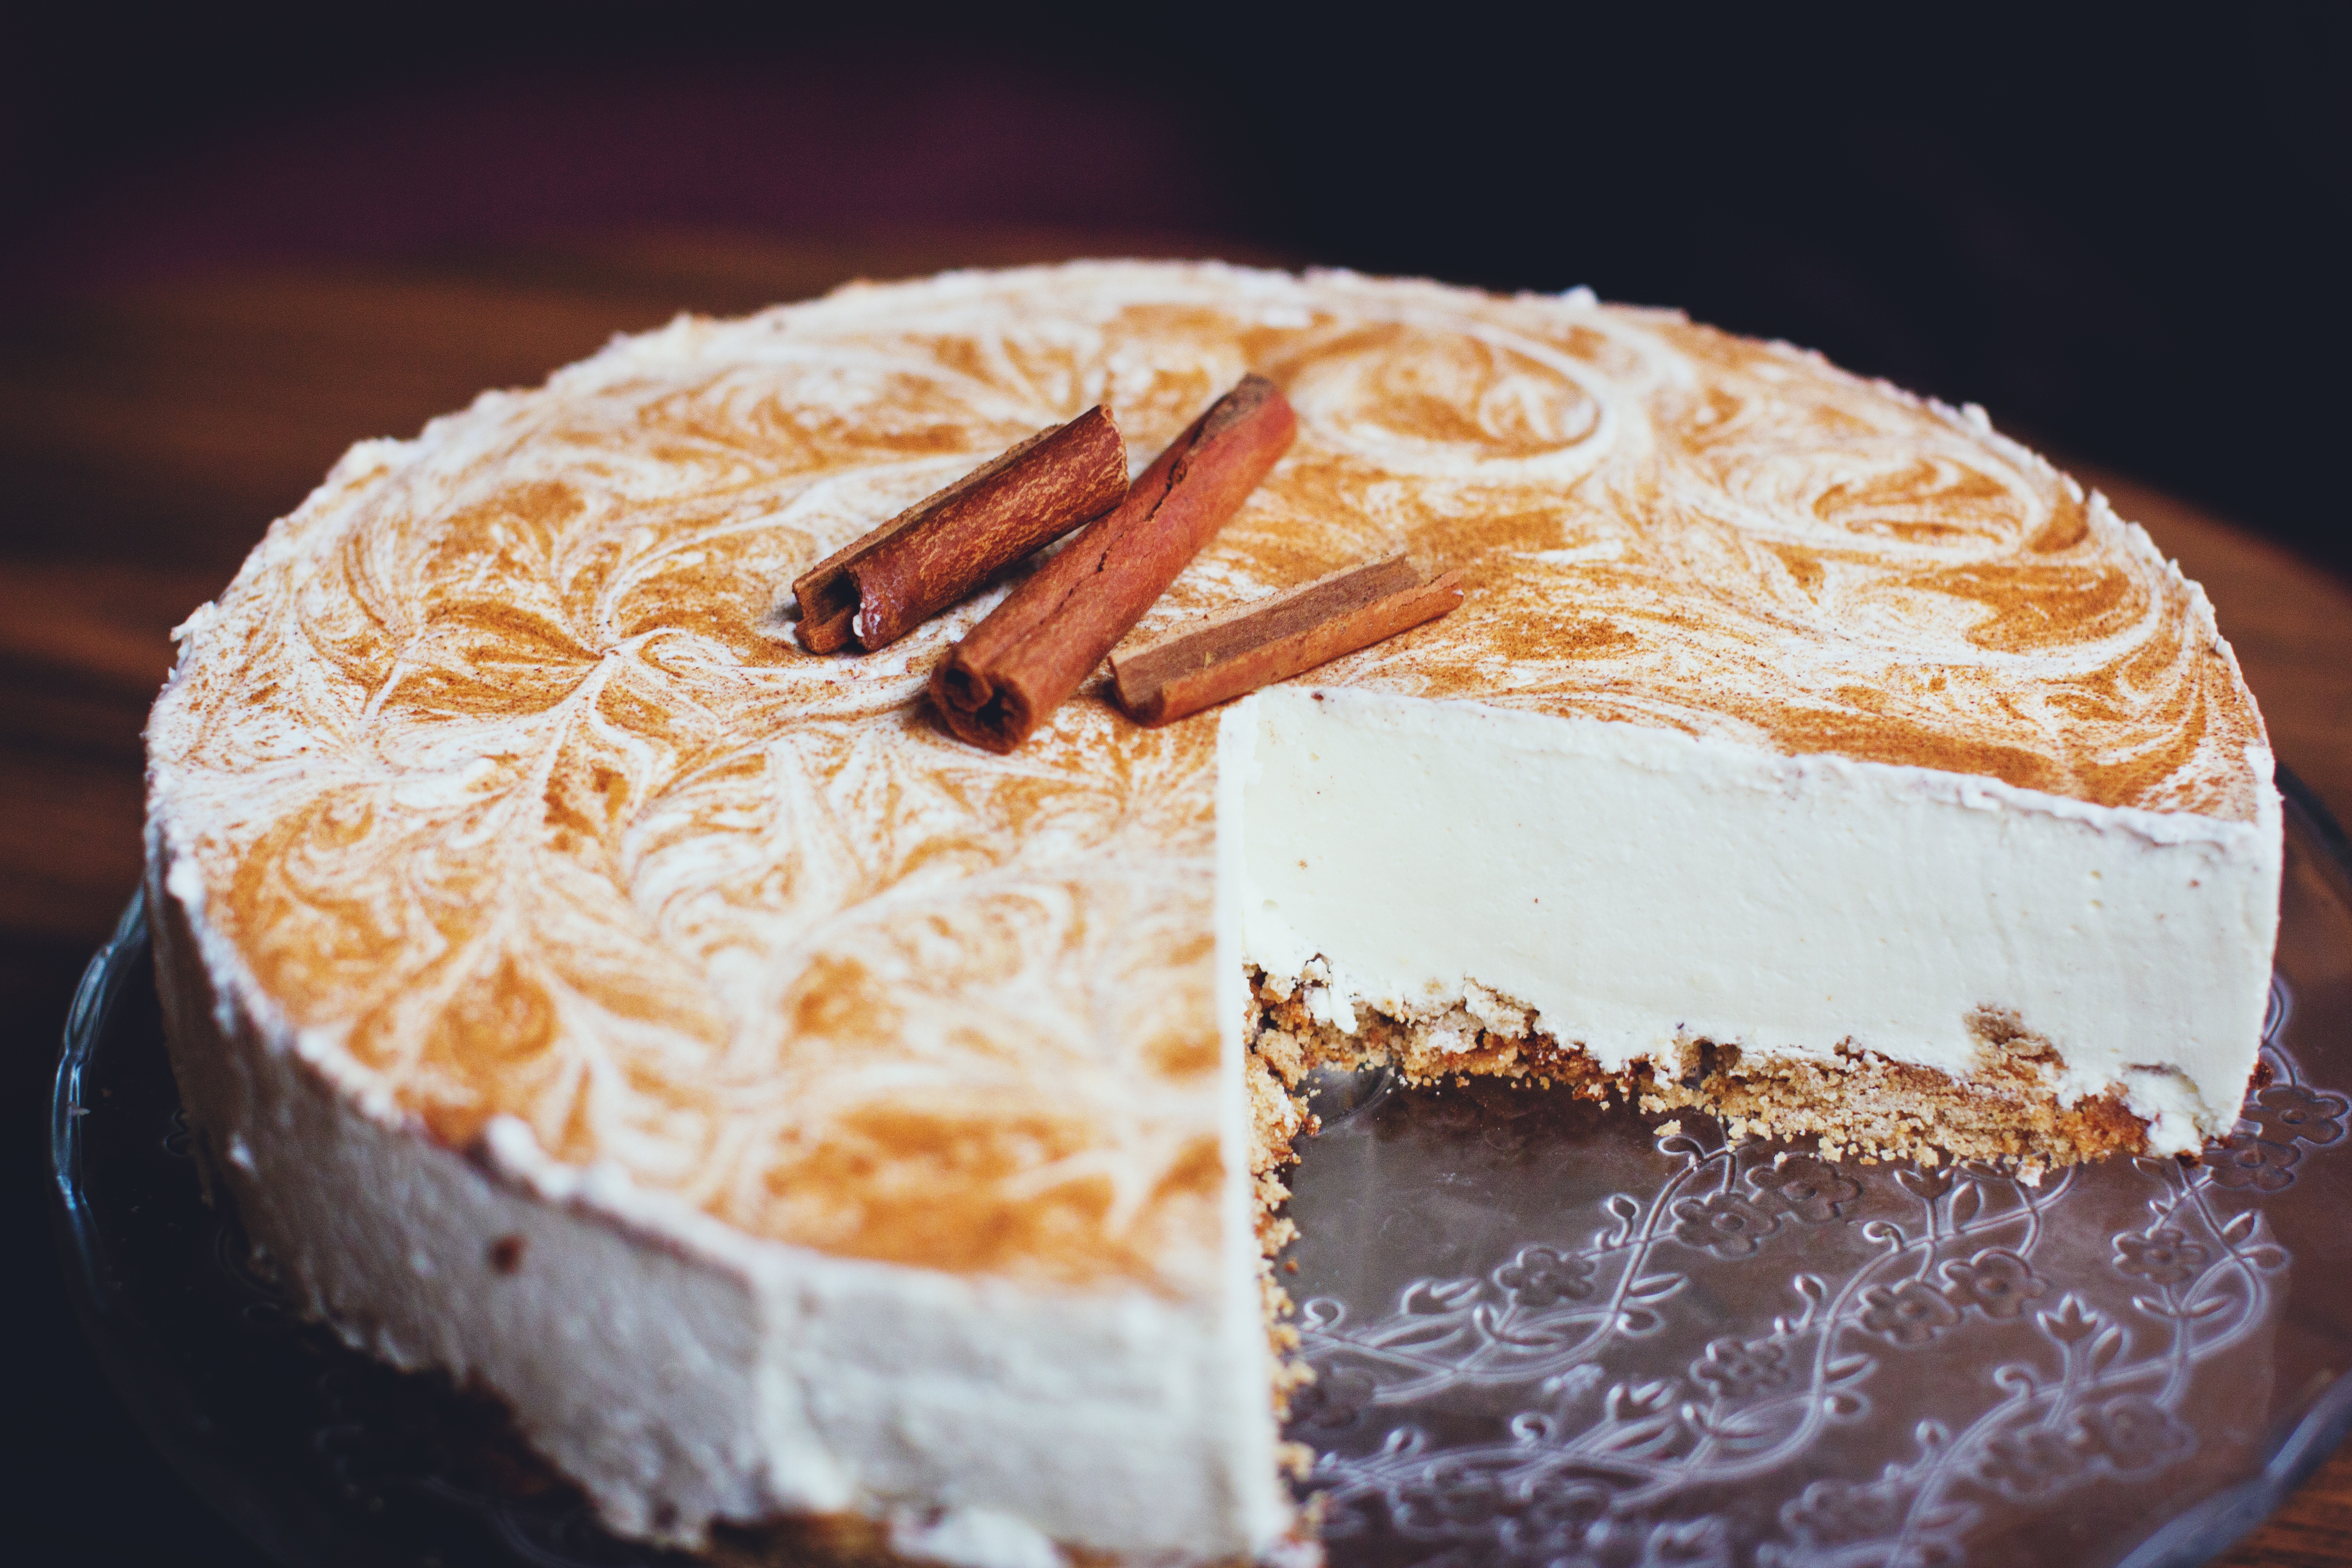
blur, sweet, dish, food, plate, dessert, cuisine, delicious, cake, pastry, cinnamon, close up, coconut, whipped cream, focus, sugar, icing, cheesecake, baked goods, torte, mascarpone, buttercream, cream pie, semifreddo